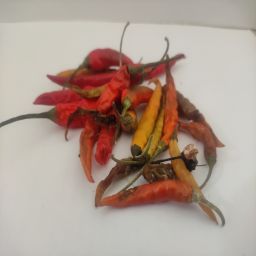
Crop: Chile Pepper
Quality: Damaged